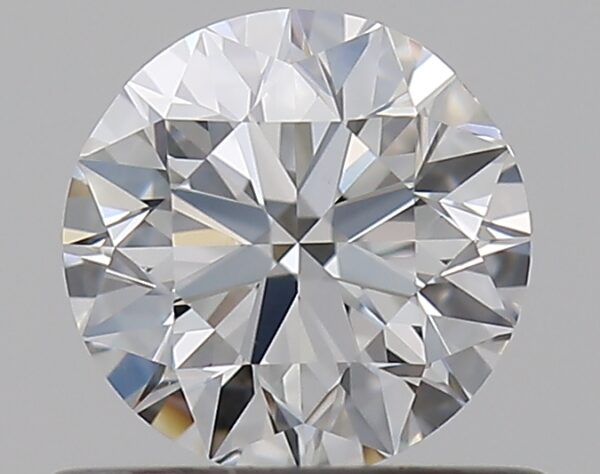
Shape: round
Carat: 0.5
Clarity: VS1
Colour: G
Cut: EX
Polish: EX
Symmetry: VG
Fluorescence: N
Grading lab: GIA
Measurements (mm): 5.02 x 5.07 x 3.17